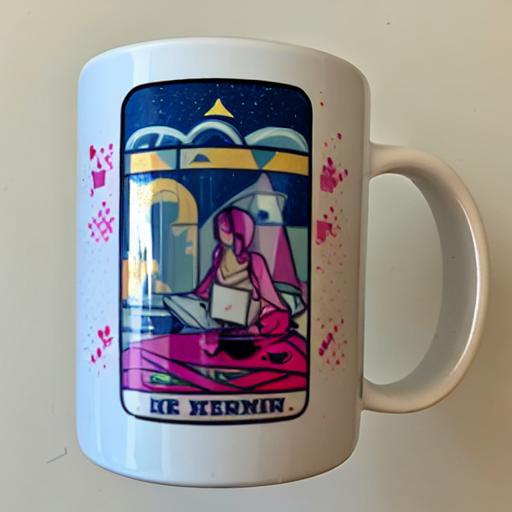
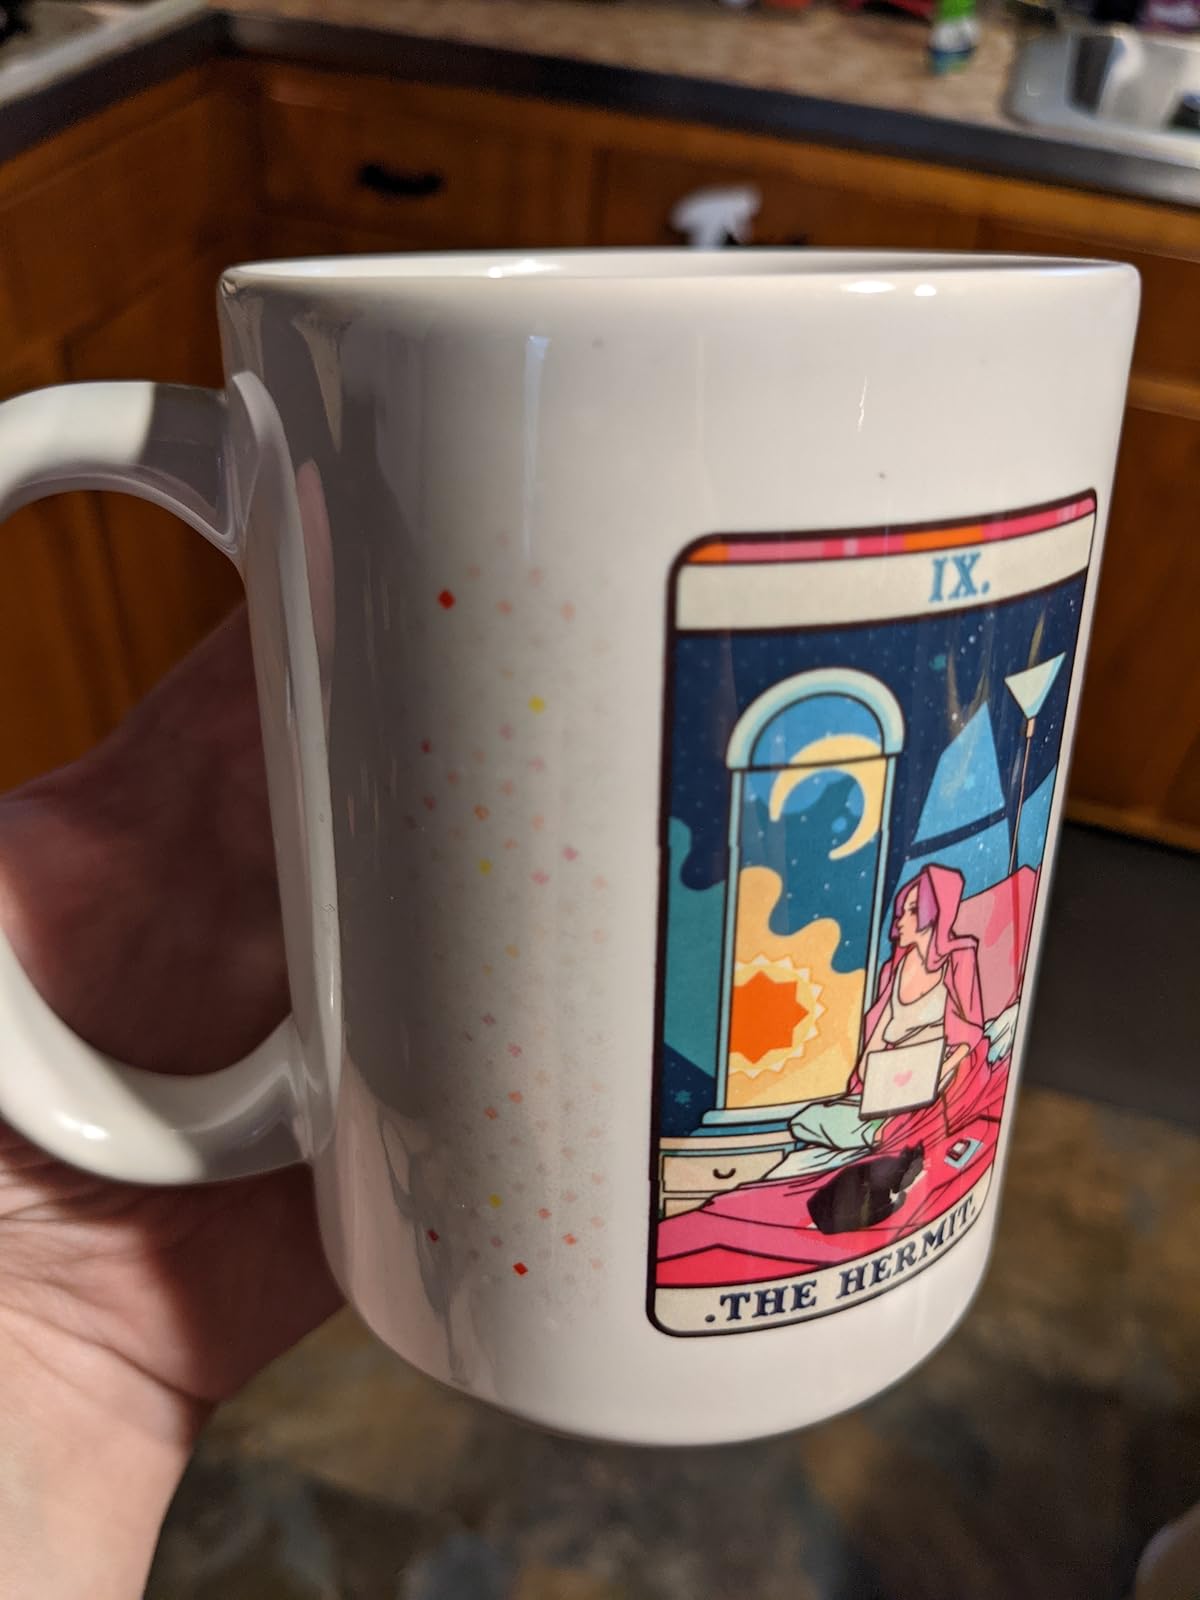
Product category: items_mug
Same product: no